Corneliu Zelea Codreanu

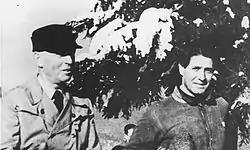
Ion Antonescu and Codreanu at a skiing event in 1935

The authorities became increasingly concerned with the revolutionary potential of the Legion, and minor clashes in 1932 between the two introduced what became, from 1933, almost a decade of major political violence. The situation degenerated after Codreanu expressed his full support for Adolf Hitler and Nazism (even to the detriment of Italian fascism, and probably an added source for the conflict between the Captain and Stelescu). Romania was traditionally one of the most Francophile countries in Europe and had been allied to its "Latin sister" France since 1926, so Codreanu's call for an alliance with Germany was very novel for the time. A new National Liberal cabinet, formed by Ion G. Duca, moved against such initiatives, stating that the Legion was acting as a puppet of the German Nazi Party, and ordering that a huge number of Legionnaires be arrested just prior to the new elections in 1933 (which the Liberals won). Some of the Legionnaires held in custody were killed by authorities. In retaliation, Duca was assassinated by the Iron Guard's "Nicadori" death squad on 30 December 1933. Another result was the very first crackdown on non-affiliated sympathizers of the Iron Guard, after Nae Ionescu and allies protested against its repression.